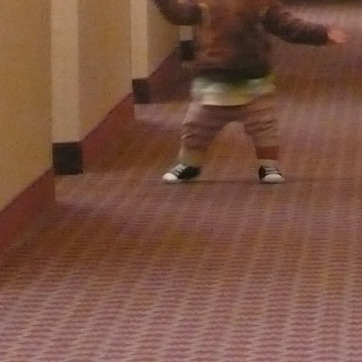
Material: carpet